Sulawesi

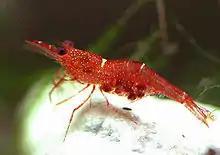
Orange delight shrimp ("Caridina loehae") from Sulawesi.

There are 127 known extant native mammalian species in Sulawesi. A large percentage, 62% (79 species) are endemic, meaning that they are found nowhere else in the world. The largest of these are the two species of anoa or dwarf buffalo. Other artiodactyl species inhabiting Sulawesi are the warty pig and the babirusas, which are aberrant pigs. The only native carnivoran is the Sulawesi palm civet (Asian palm and Malayan civets have been introduced). Primates present include a number of nocturnal tarsiers ("T. fuscus", Dian's, Gursky's, Jatna's, Wallace's, the Lariang and pygmy tarsiers) as well as diurnal macaques (Heck's, the booted, crested black, Gorontalo, moor, and Tonkean macaques). While most of Sulawesi's mammals are placental and have Asian relatives, several species of cuscus, arboreal marsupials of Australasian origin, are also present ("Ailurops ursinus" and "Strigocuscus celebensis", which are diurnal and nocturnal, respectively).